WrestleMania Fan Axxess

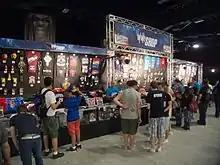
Merchandise shop at WrestleMania XXVIII Axxess

Every year during the week leading up to WrestleMania, the WrestleMania Superstore is open at WrestleMania Axxess. The WrestleMania Superstore has "the largest selection of WrestleMania and WWE merchandise under one roof". It has over 700 items and includes exclusive Superstore-only merchandise. The store is open to the public, and no ticket is required.